Gaza Strip

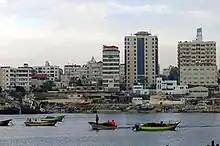
Gaza City in 2007

In January 2007, fighting erupted between Hamas and Fatah. The deadliest clashes occurred in the northern Gaza Strip. On 30 January 2007, a truce was negotiated between Fatah and Hamas. After a few days, new fighting broke out. On 1 February, Hamas killed 6 people in an ambush on a Gaza convoy which delivered equipment for Abbas' Palestinian Presidential Guard. Fatah fighters stormed a Hamas-affiliated university in the Gaza Strip. Officers from Abbas' presidential guard battled Hamas gunmen guarding the Hamas-led Interior Ministry. In May 2007, new fighting broke out between the factions. Interior Minister Hani Qawasmi, who had been considered a moderate civil servant acceptable to both factions, resigned due to what he termed harmful behavior by both sides.